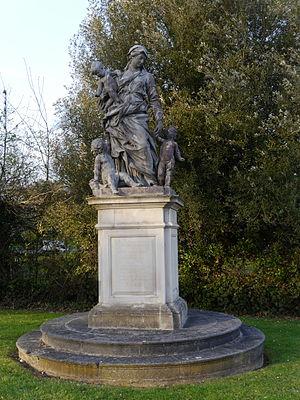
Mount Clare est un édifice néoclassique classé Grade I, construit en 1772 dans les Minstead Gardens à Roehampton, dans le Borough Londonien de Wandsworth.